Gervais's beaked whale

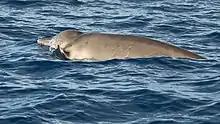
A sighting off Guadeloupe

Sometime between 1836 and 1841, a captain of one of the ships of the French merchant and armorer Abel Vautier came across a large animal floating at the entrance to the English Channel, its body covered by swarming gulls. He cut the head off and transported it to Caen, where he presented it to Vautier. Vautier in turn offered it to the anatomist Deslongchamps. The specimen somehow made its way to the French scientist Paul Gervais, who described it as a new species in 1855.